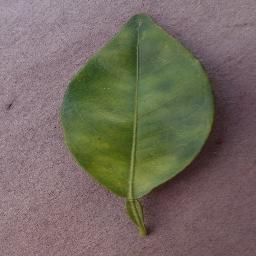
Label: Orange___Haunglongbing_(Citrus_greening)